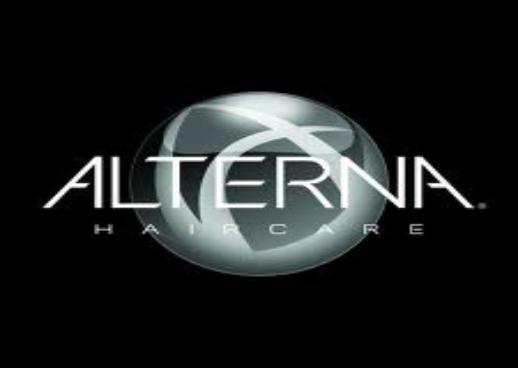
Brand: Alterna Haircare
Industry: Necessities